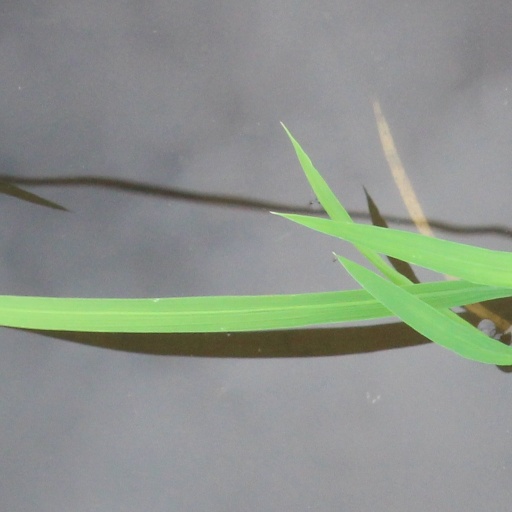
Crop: rice